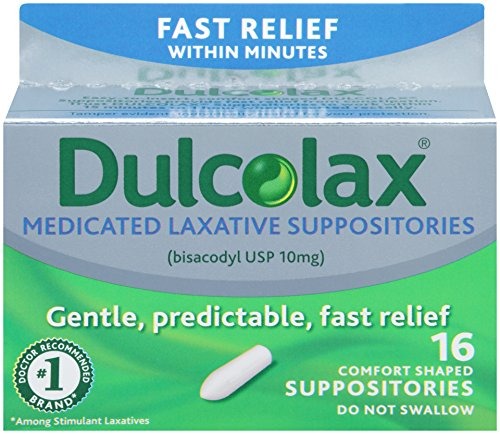
Item Name: Dulcolax Laxative Suppositories, 16 Count
Bullet Point 1: Relieves constipation and irregularity fast
Bullet Point 2: Comfort-Shaped medicated suppository for rectal use only
Bullet Point 3: Dulcolax is the no.1 Doctor recommended stimulant laxative brand
Bullet Point 4: Brand trusted for effective constipation relief for over 50 years
Value: 16.0
Unit: Count

Price: 22.81